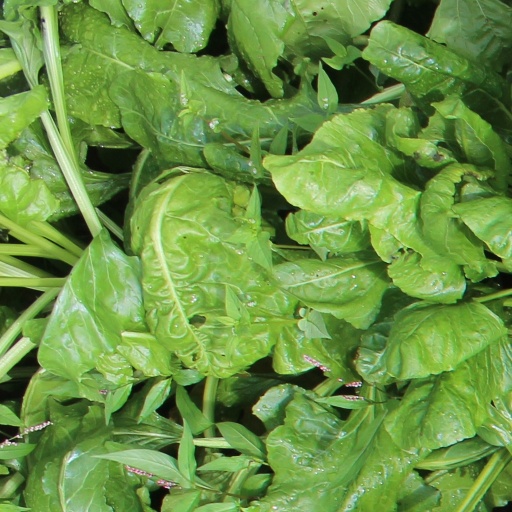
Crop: sugar beet